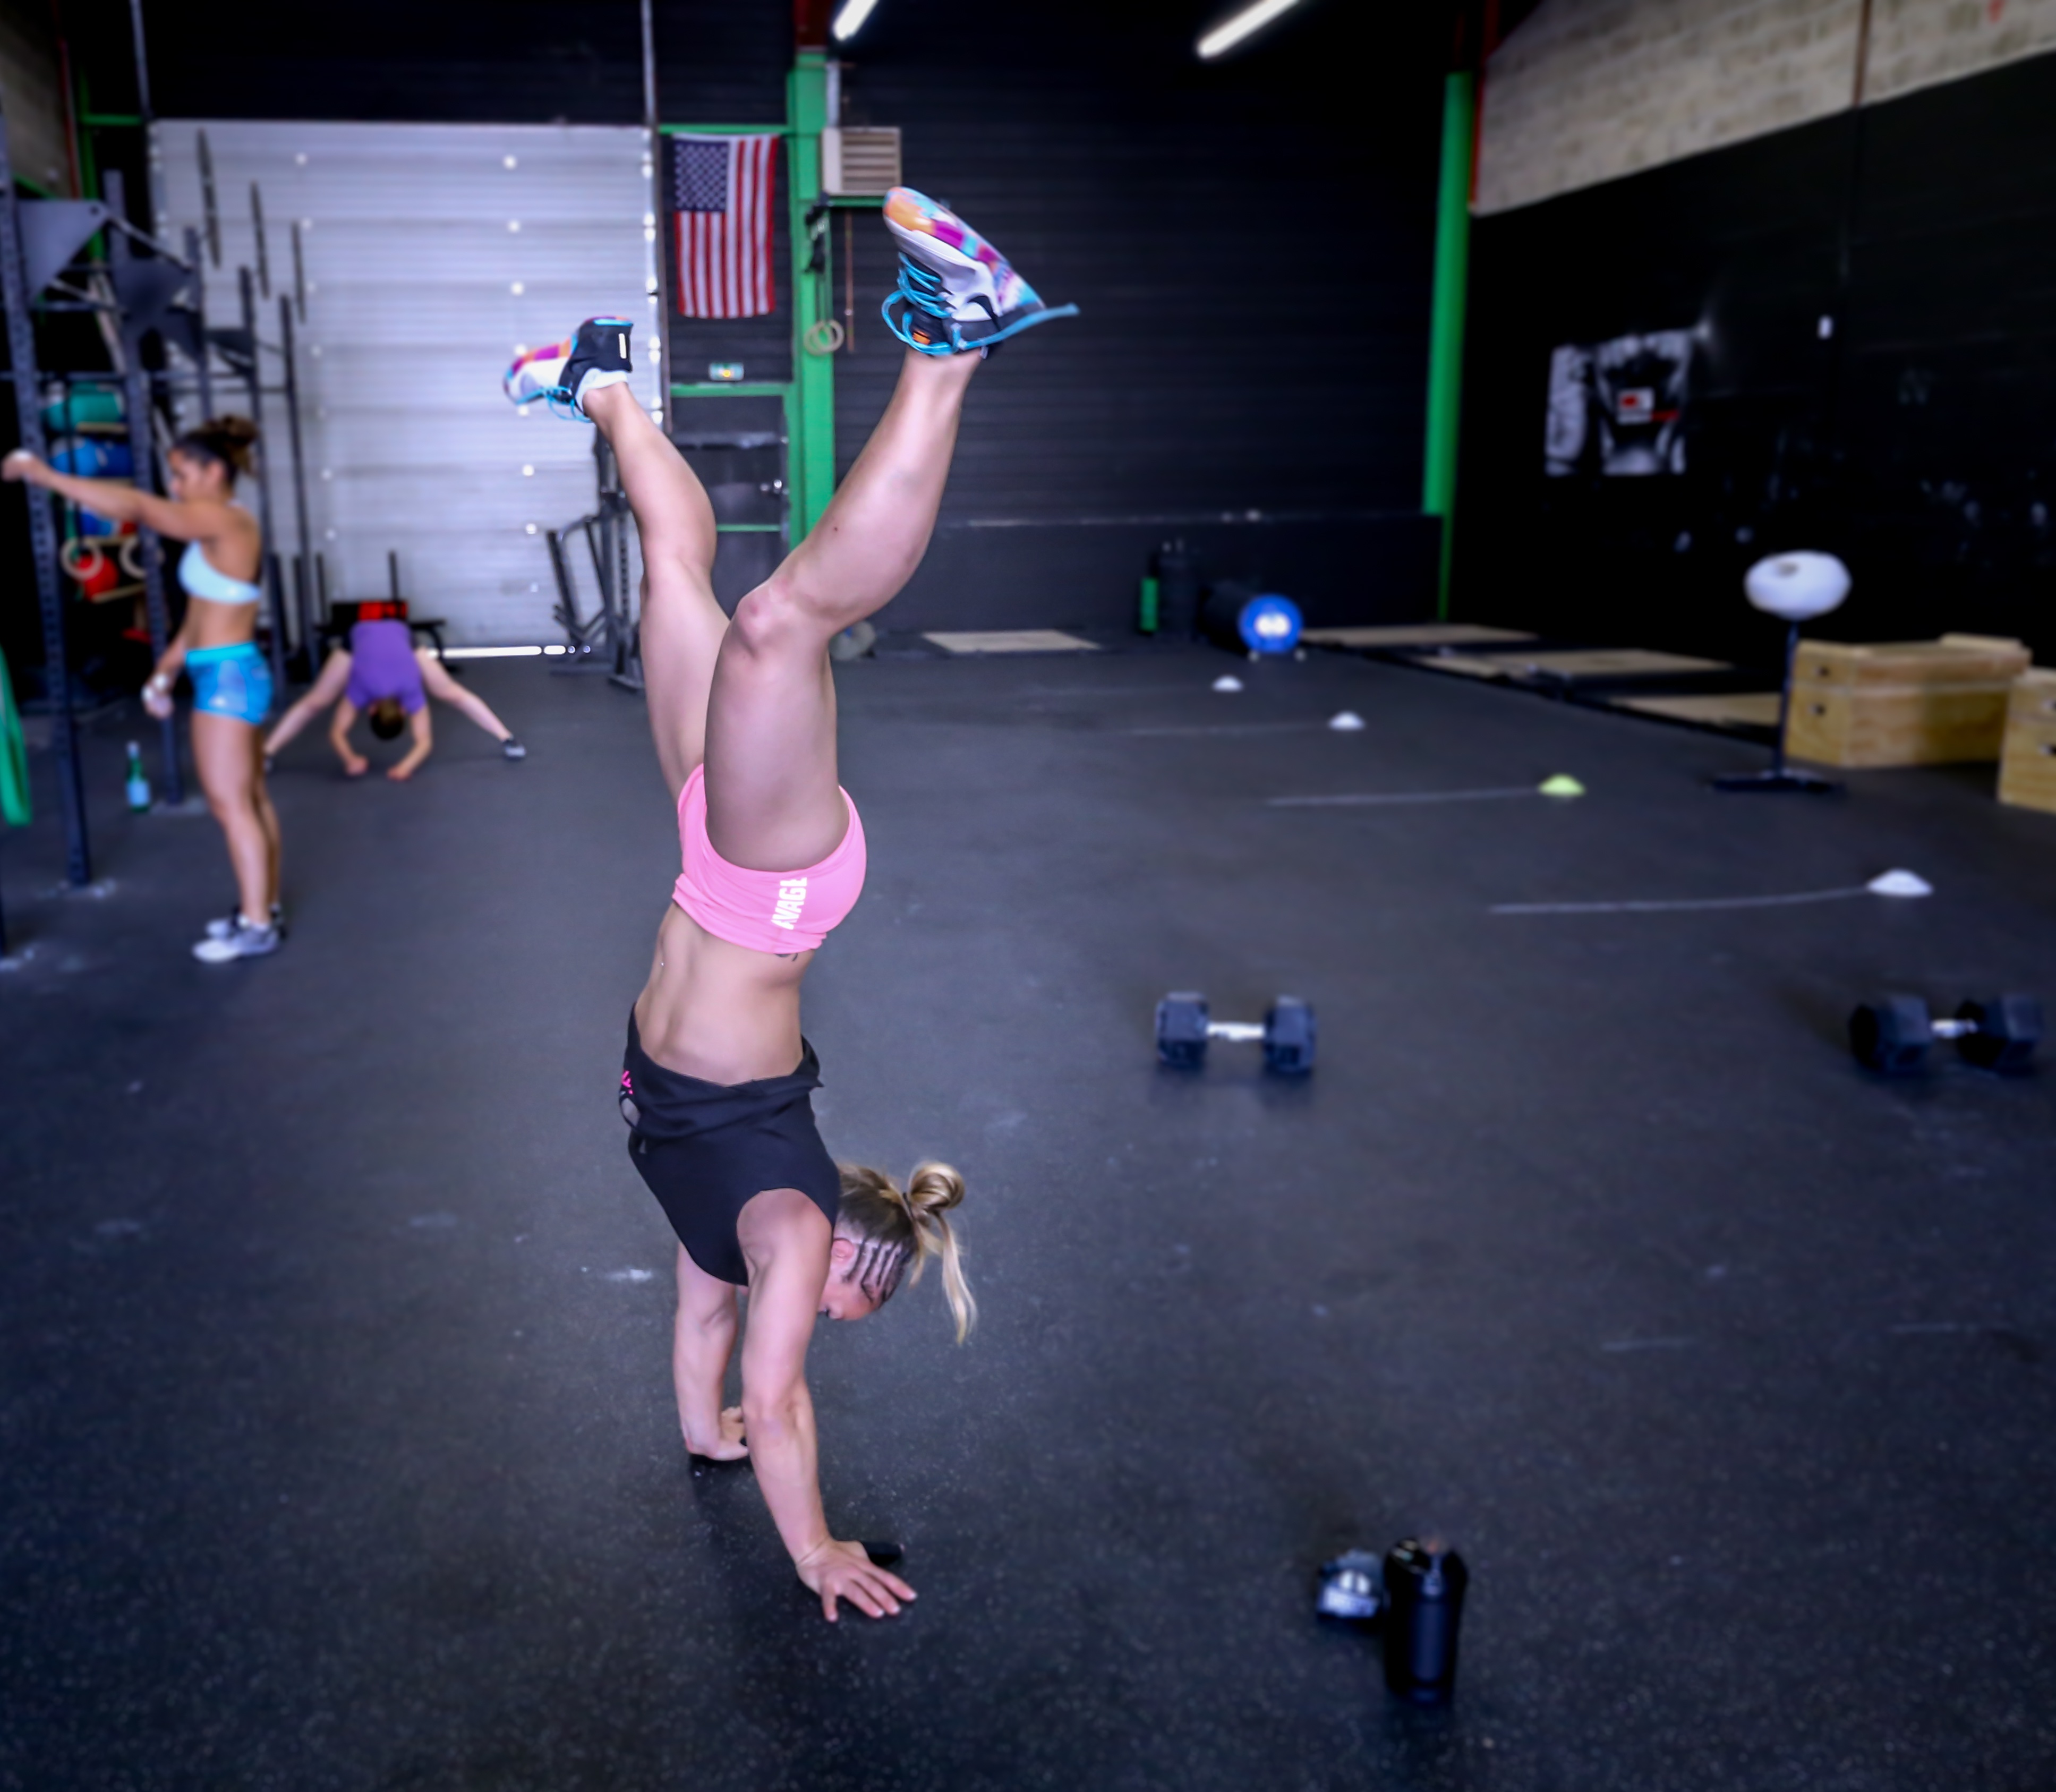
dance, performance art, sports, performing arts, physical fitness